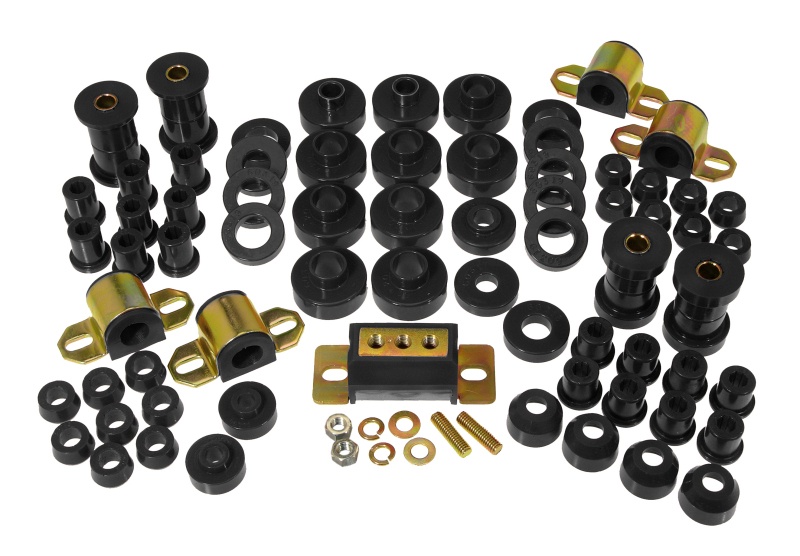
Prothane 76-79 Jeep CJ5/7 Total Kit - Black
Prothane 76-79 Jeep CJ5/7 Total Kit - Black This Part Fits: Year Make Model Submodel 1976-1979 Jeep CJ5 Base 1977-1979 Jeep CJ5 Golden Eagle 1976-1979 Jeep CJ5 Renegade 1976-1979 Jeep CJ7 Base 1977-1979 Jeep CJ7 Golden Eagle 1976-1979 Jeep CJ7 Renegade
Brand: Prothane
Category: Vehicles & Parts > Vehicle Parts & Accessories > Motor Vehicle Parts > Motor Vehicle Suspension Parts > Suspension Bushings